ISO 4165

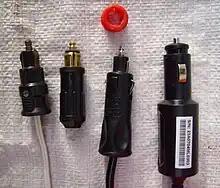
Comparison of (L to R) two Powerlet plugs, one combination plug, and one Cigar Lighter Plug

ISO 4165 is a standard adopted by the International Organization for Standardization (ISO) that describes a double-pole DC connector to supply between 12 and 24 V DC at up to 12 amps to appliances in vehicles. Although roughly similar in design to an automotive accessory receptacle, the ISO 4165 connector is shorter and smaller in diameter. It was originally a standard fitting on all the German military vehicles during World War II.